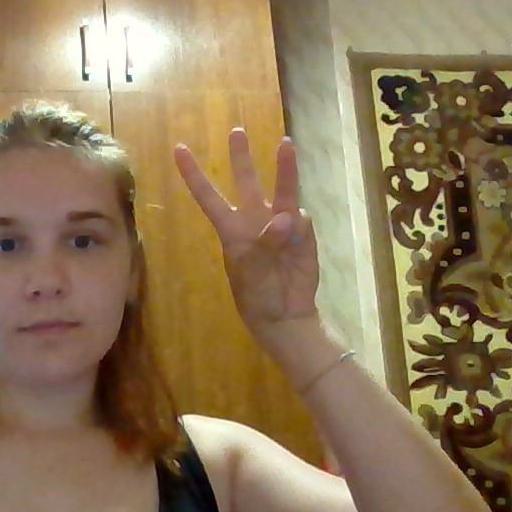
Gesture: three